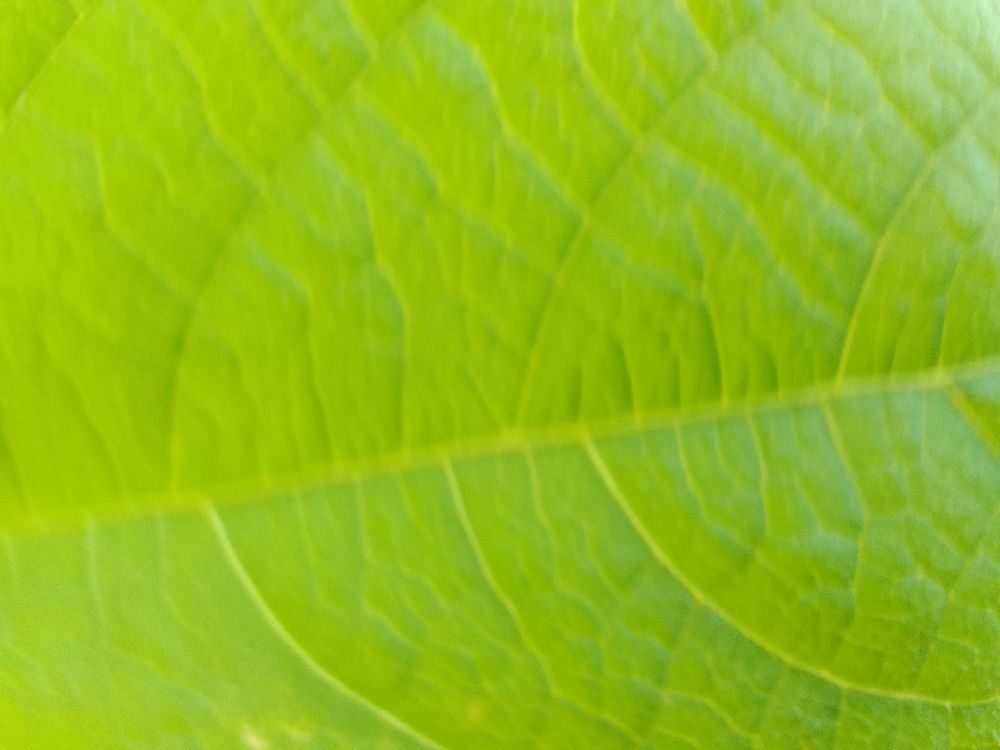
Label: healthy